Tamworth, Staffordshire

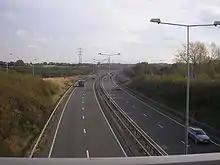
The A5 (Thomas Guy Way) passing through Tamworth, looking south from Glascote

Tamworth grew rapidly in the postwar years as it soaked up overspill from the West Midlands conurbation to the southwest. A population of about 7,000 in 1931 had risen to some 13,000 just after the Second World War; this figure remained fairly static until the late 1960s when a major expansion plan was implemented. Although not officially a "New Town", Tamworth's expansion resembled the development of many new towns. As part of this plan the town boundaries were expanded to include the industrial area around Wilnecote to the south. The 1961 population of the new enlarged area was 25,000. In 1971 it was 40,000; in 1981, 64,000; in 1991, 68,000 and in 2001, 72,000, meaning that the town's population had almost doubled within 30 years.